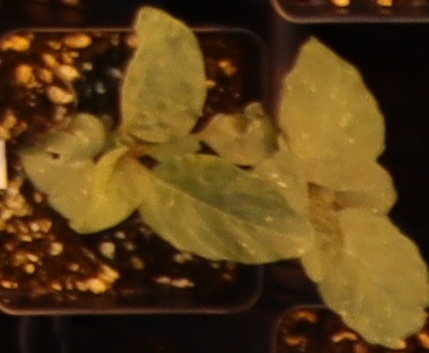
Label: Redroot Pigweed